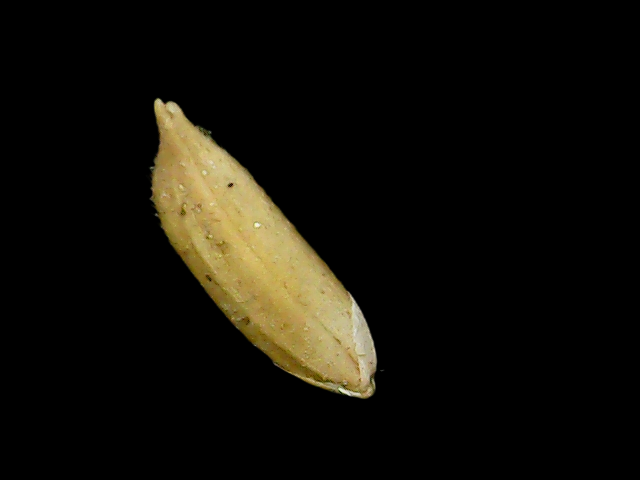
Rice variety: Binadhan12